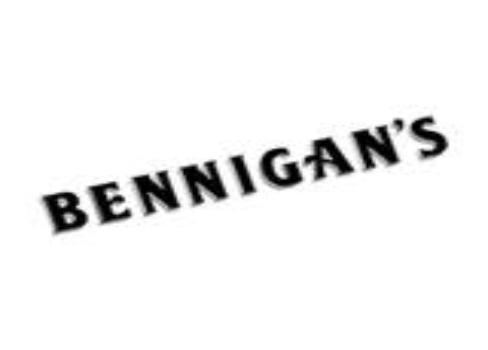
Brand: Bennigan's
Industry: Food